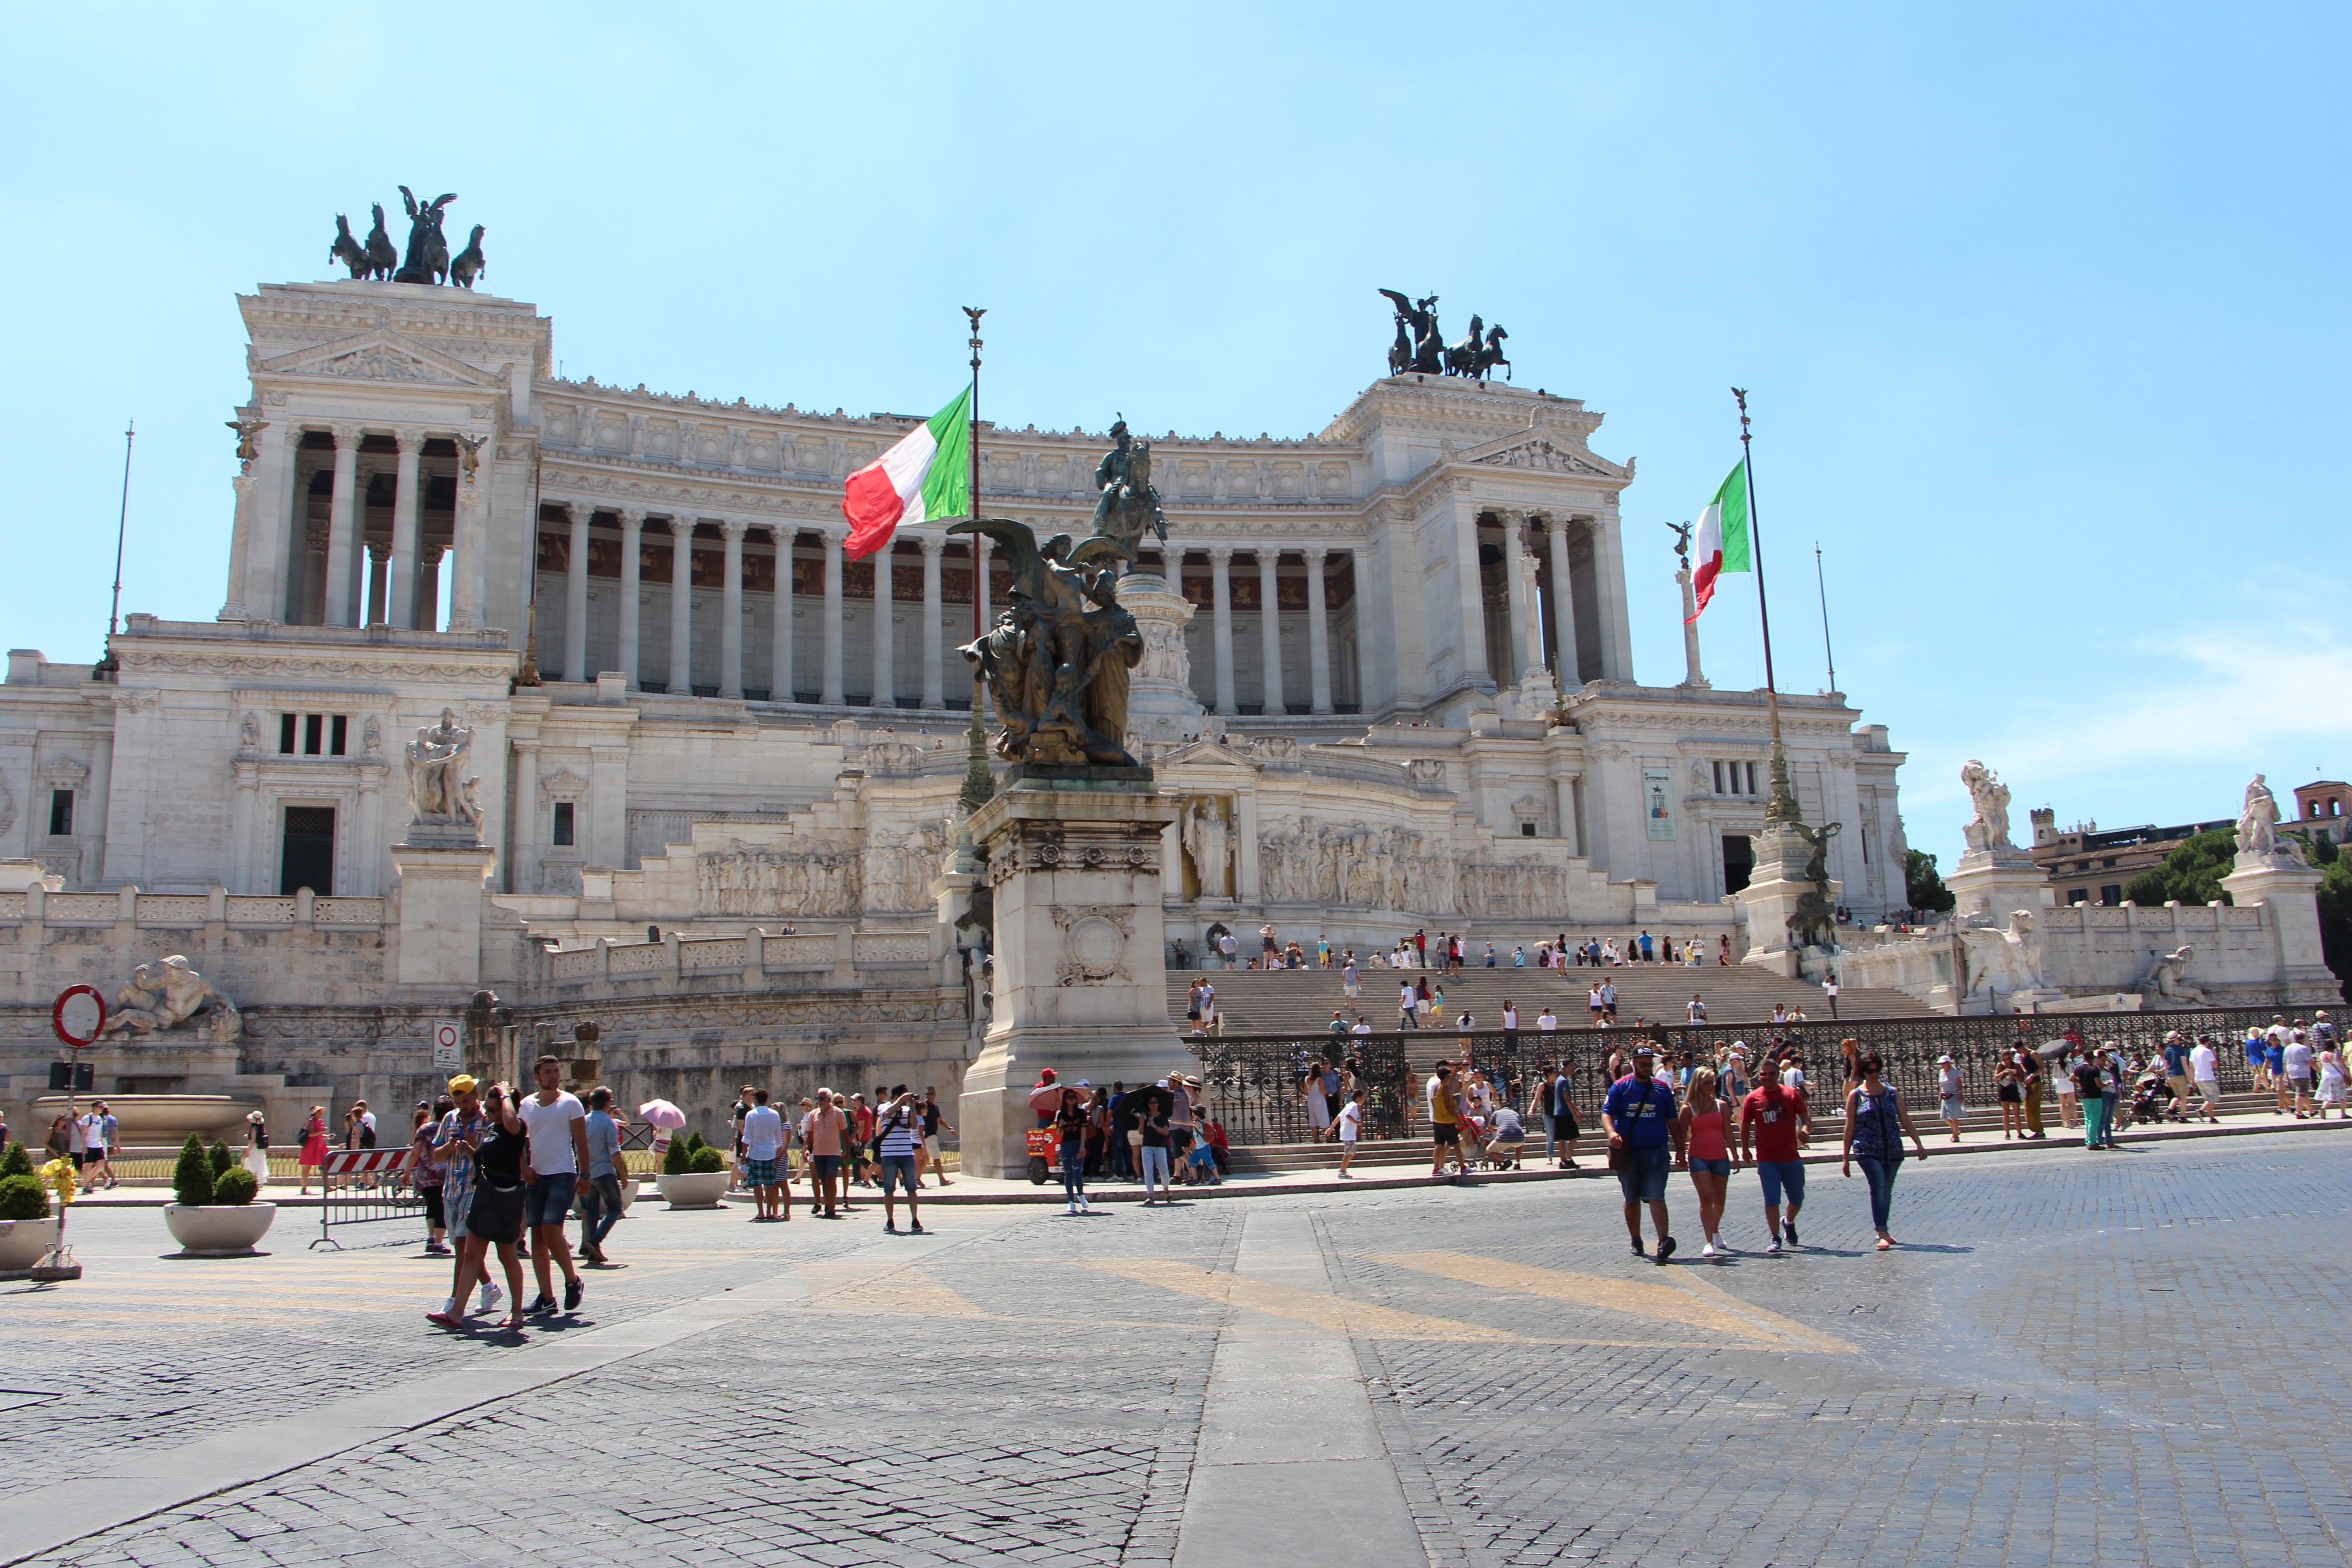
town, palace, travel, plaza, landmark, tourism, temple, town square, ancient history